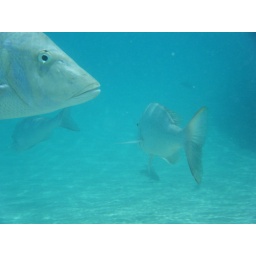
Snapper fish under water